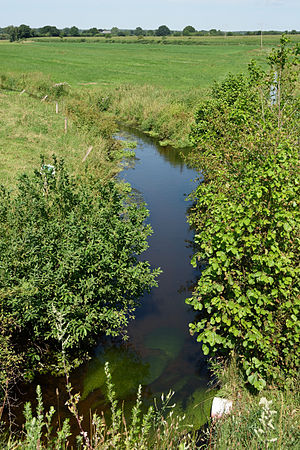
Drage (Steinburg)
Bekau i Drage
Drage er en by og kommune i det nordlige Tyskland, beliggende i Amt Itzehoe-Land under Kreis Steinburg. Kreis Steinburg ligger i den sydvestlige del af delstaten Slesvig-Holsten.